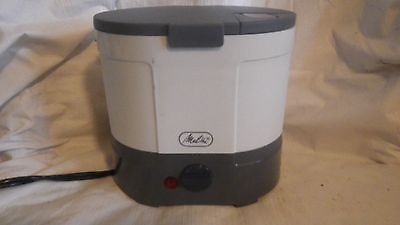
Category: coffee maker